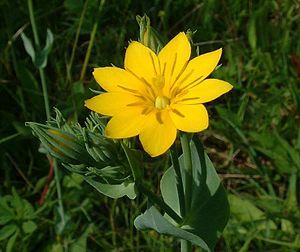
fr:Blackstonie perfoliée Blackstonia perfoliata subsp. perfoliata, photo J. F. Gaffard, fr:Bucey-lès-Gy, juin 2004.
La blackstonie perfoliée est une plante herbacée annuelle de la famille des Gentianacées.